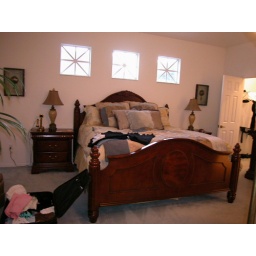
looking in from the door to mom n dads bedroom